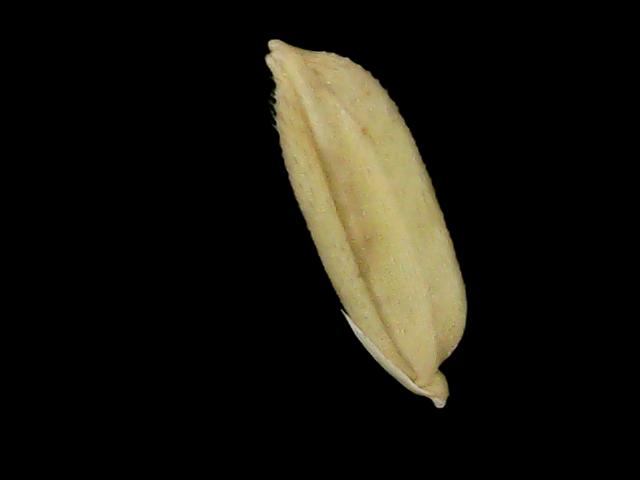
Rice variety: Br23